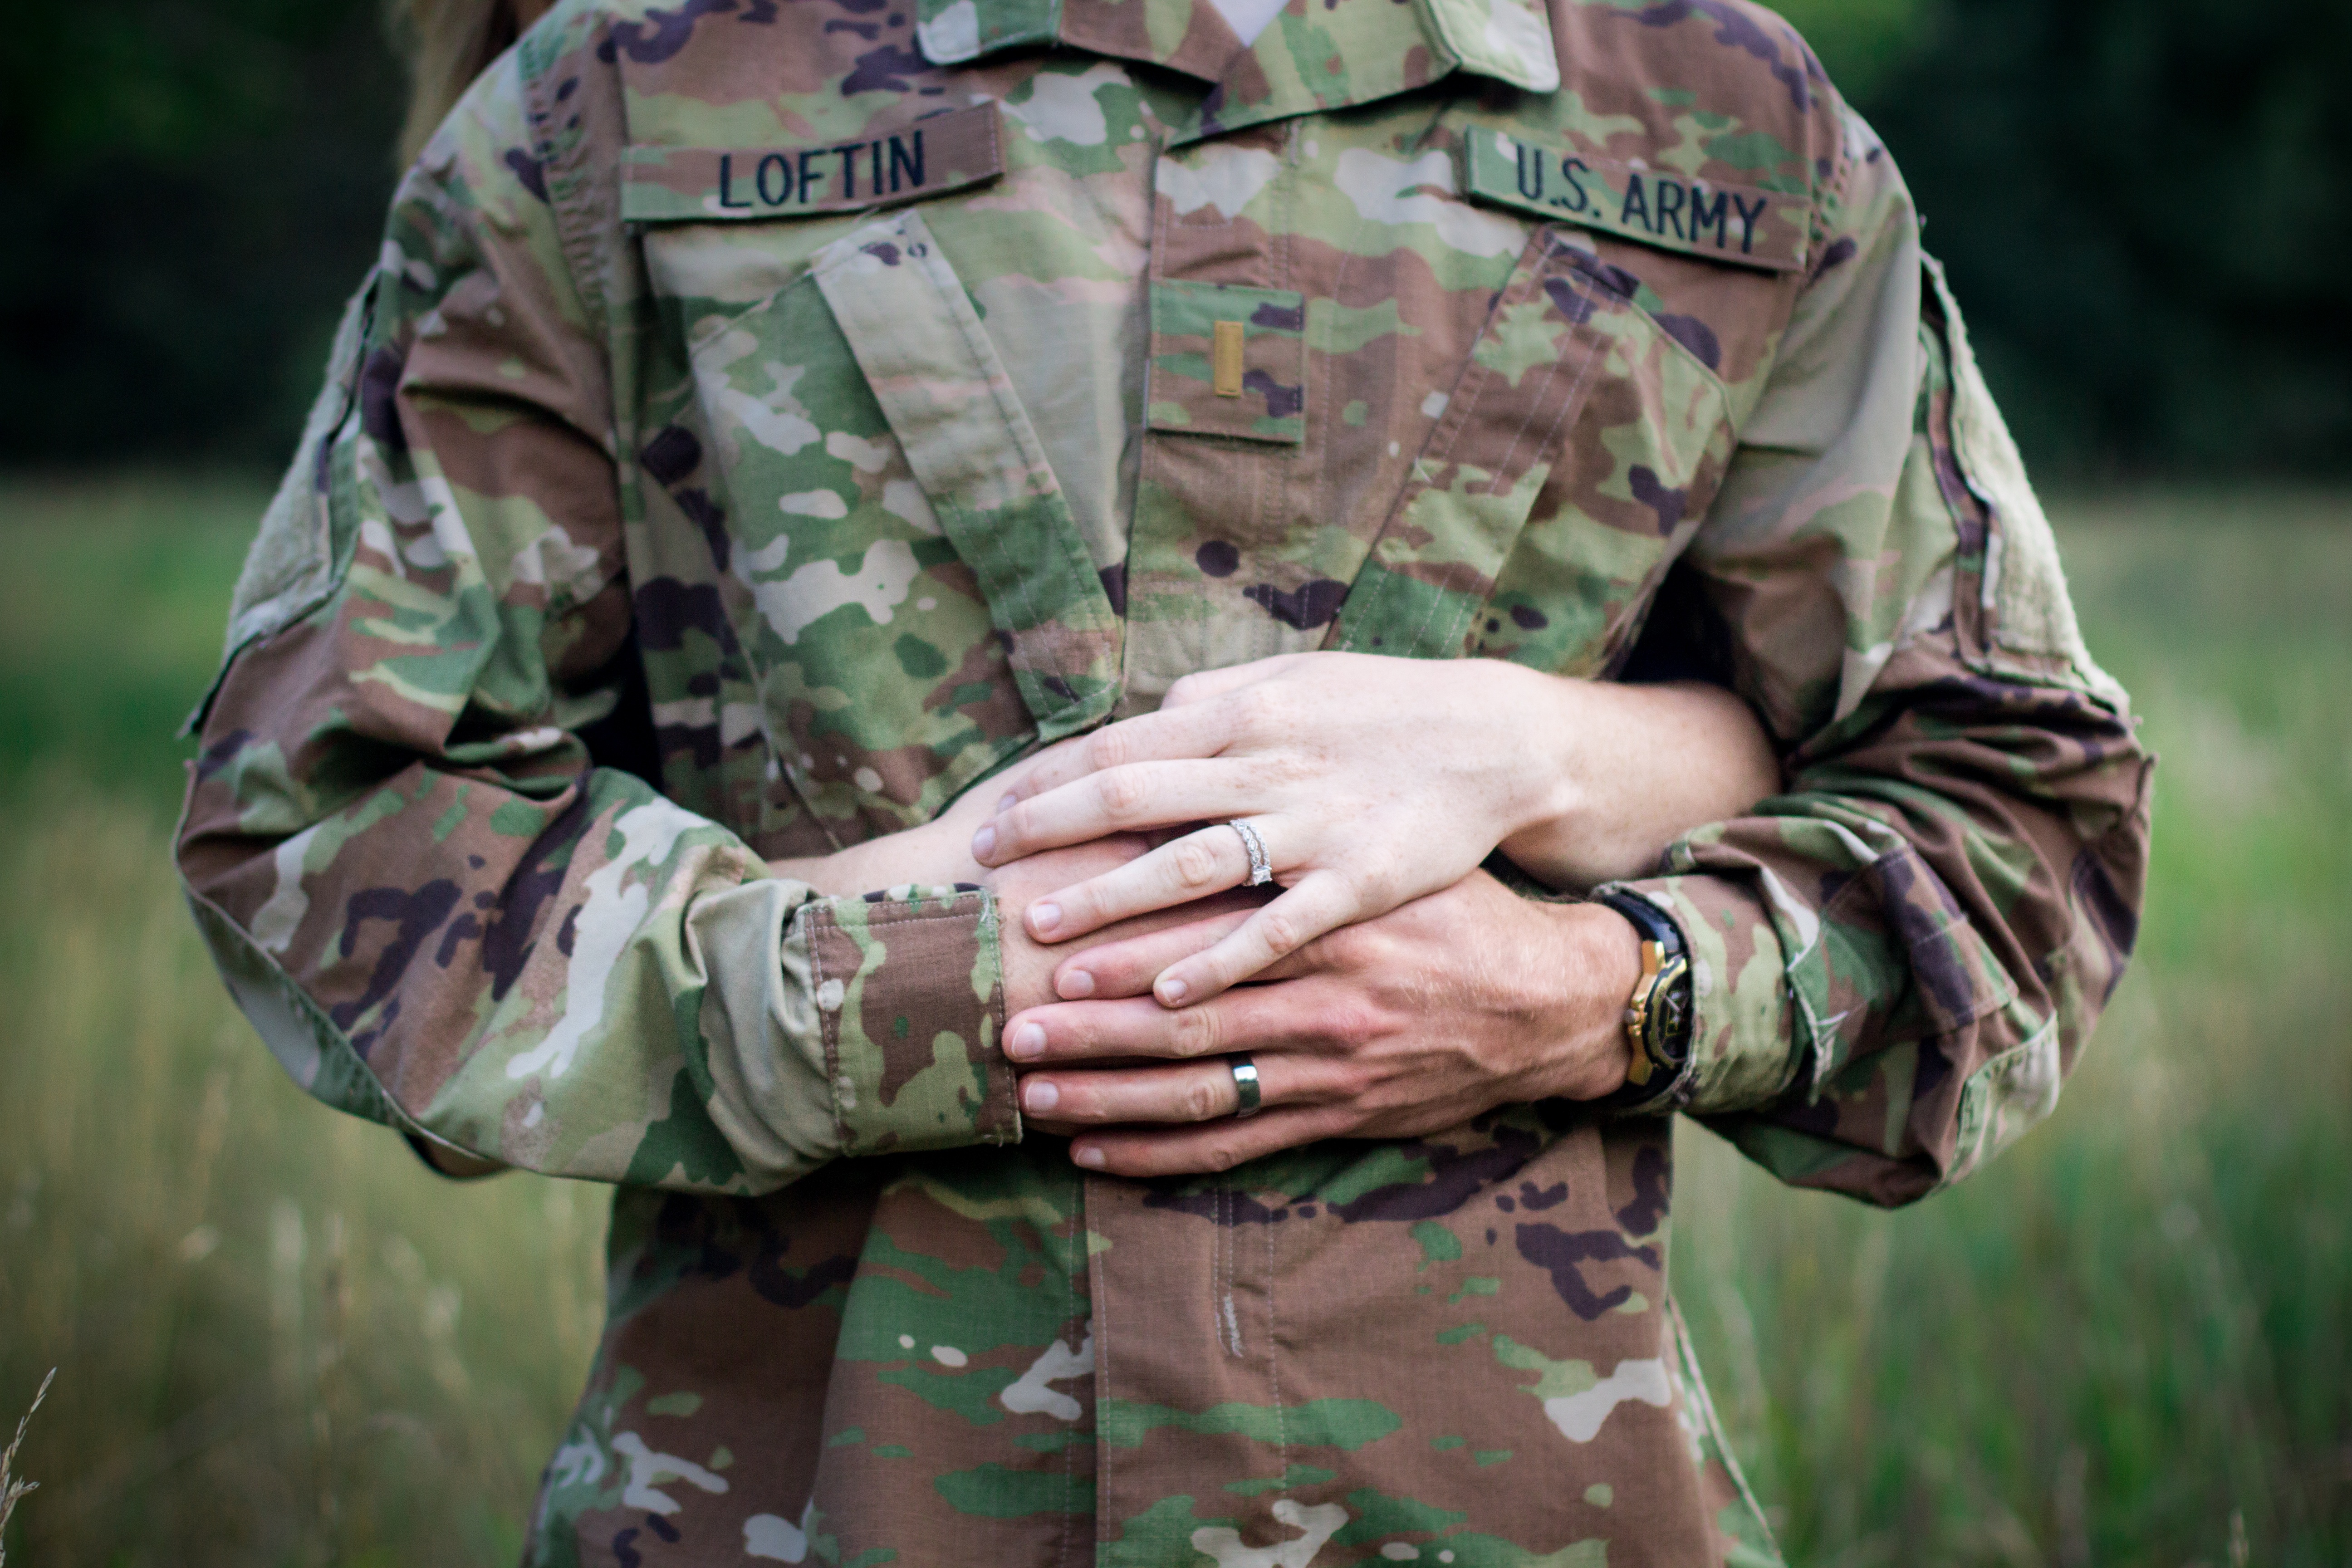
hand, person, military, love, soldier, army, married, troop, infantry, reconnaissance, marksman, military police, military camouflage